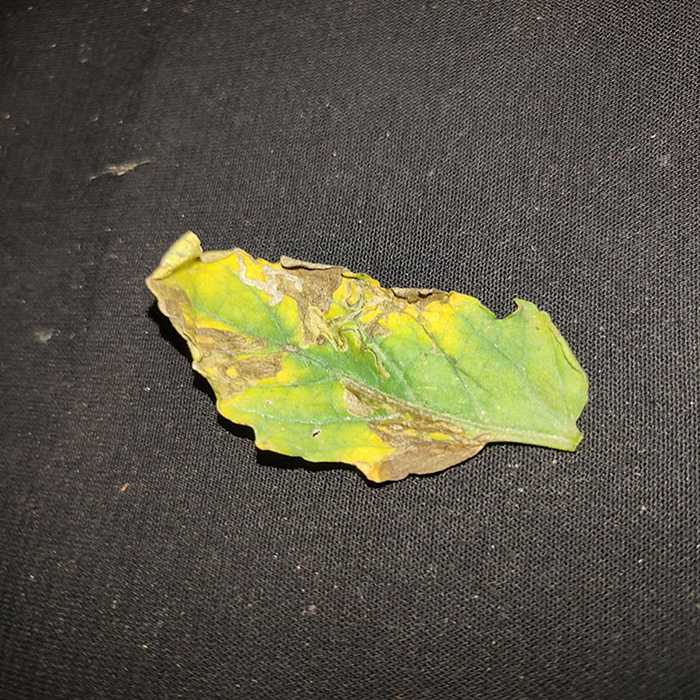
Plant: Tomato
Label: Tomato Bacterial spot